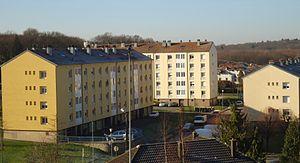
Beaucourt est une commune française située dans le département du Territoire de Belfort en région Bourgogne-Franche-Comté.